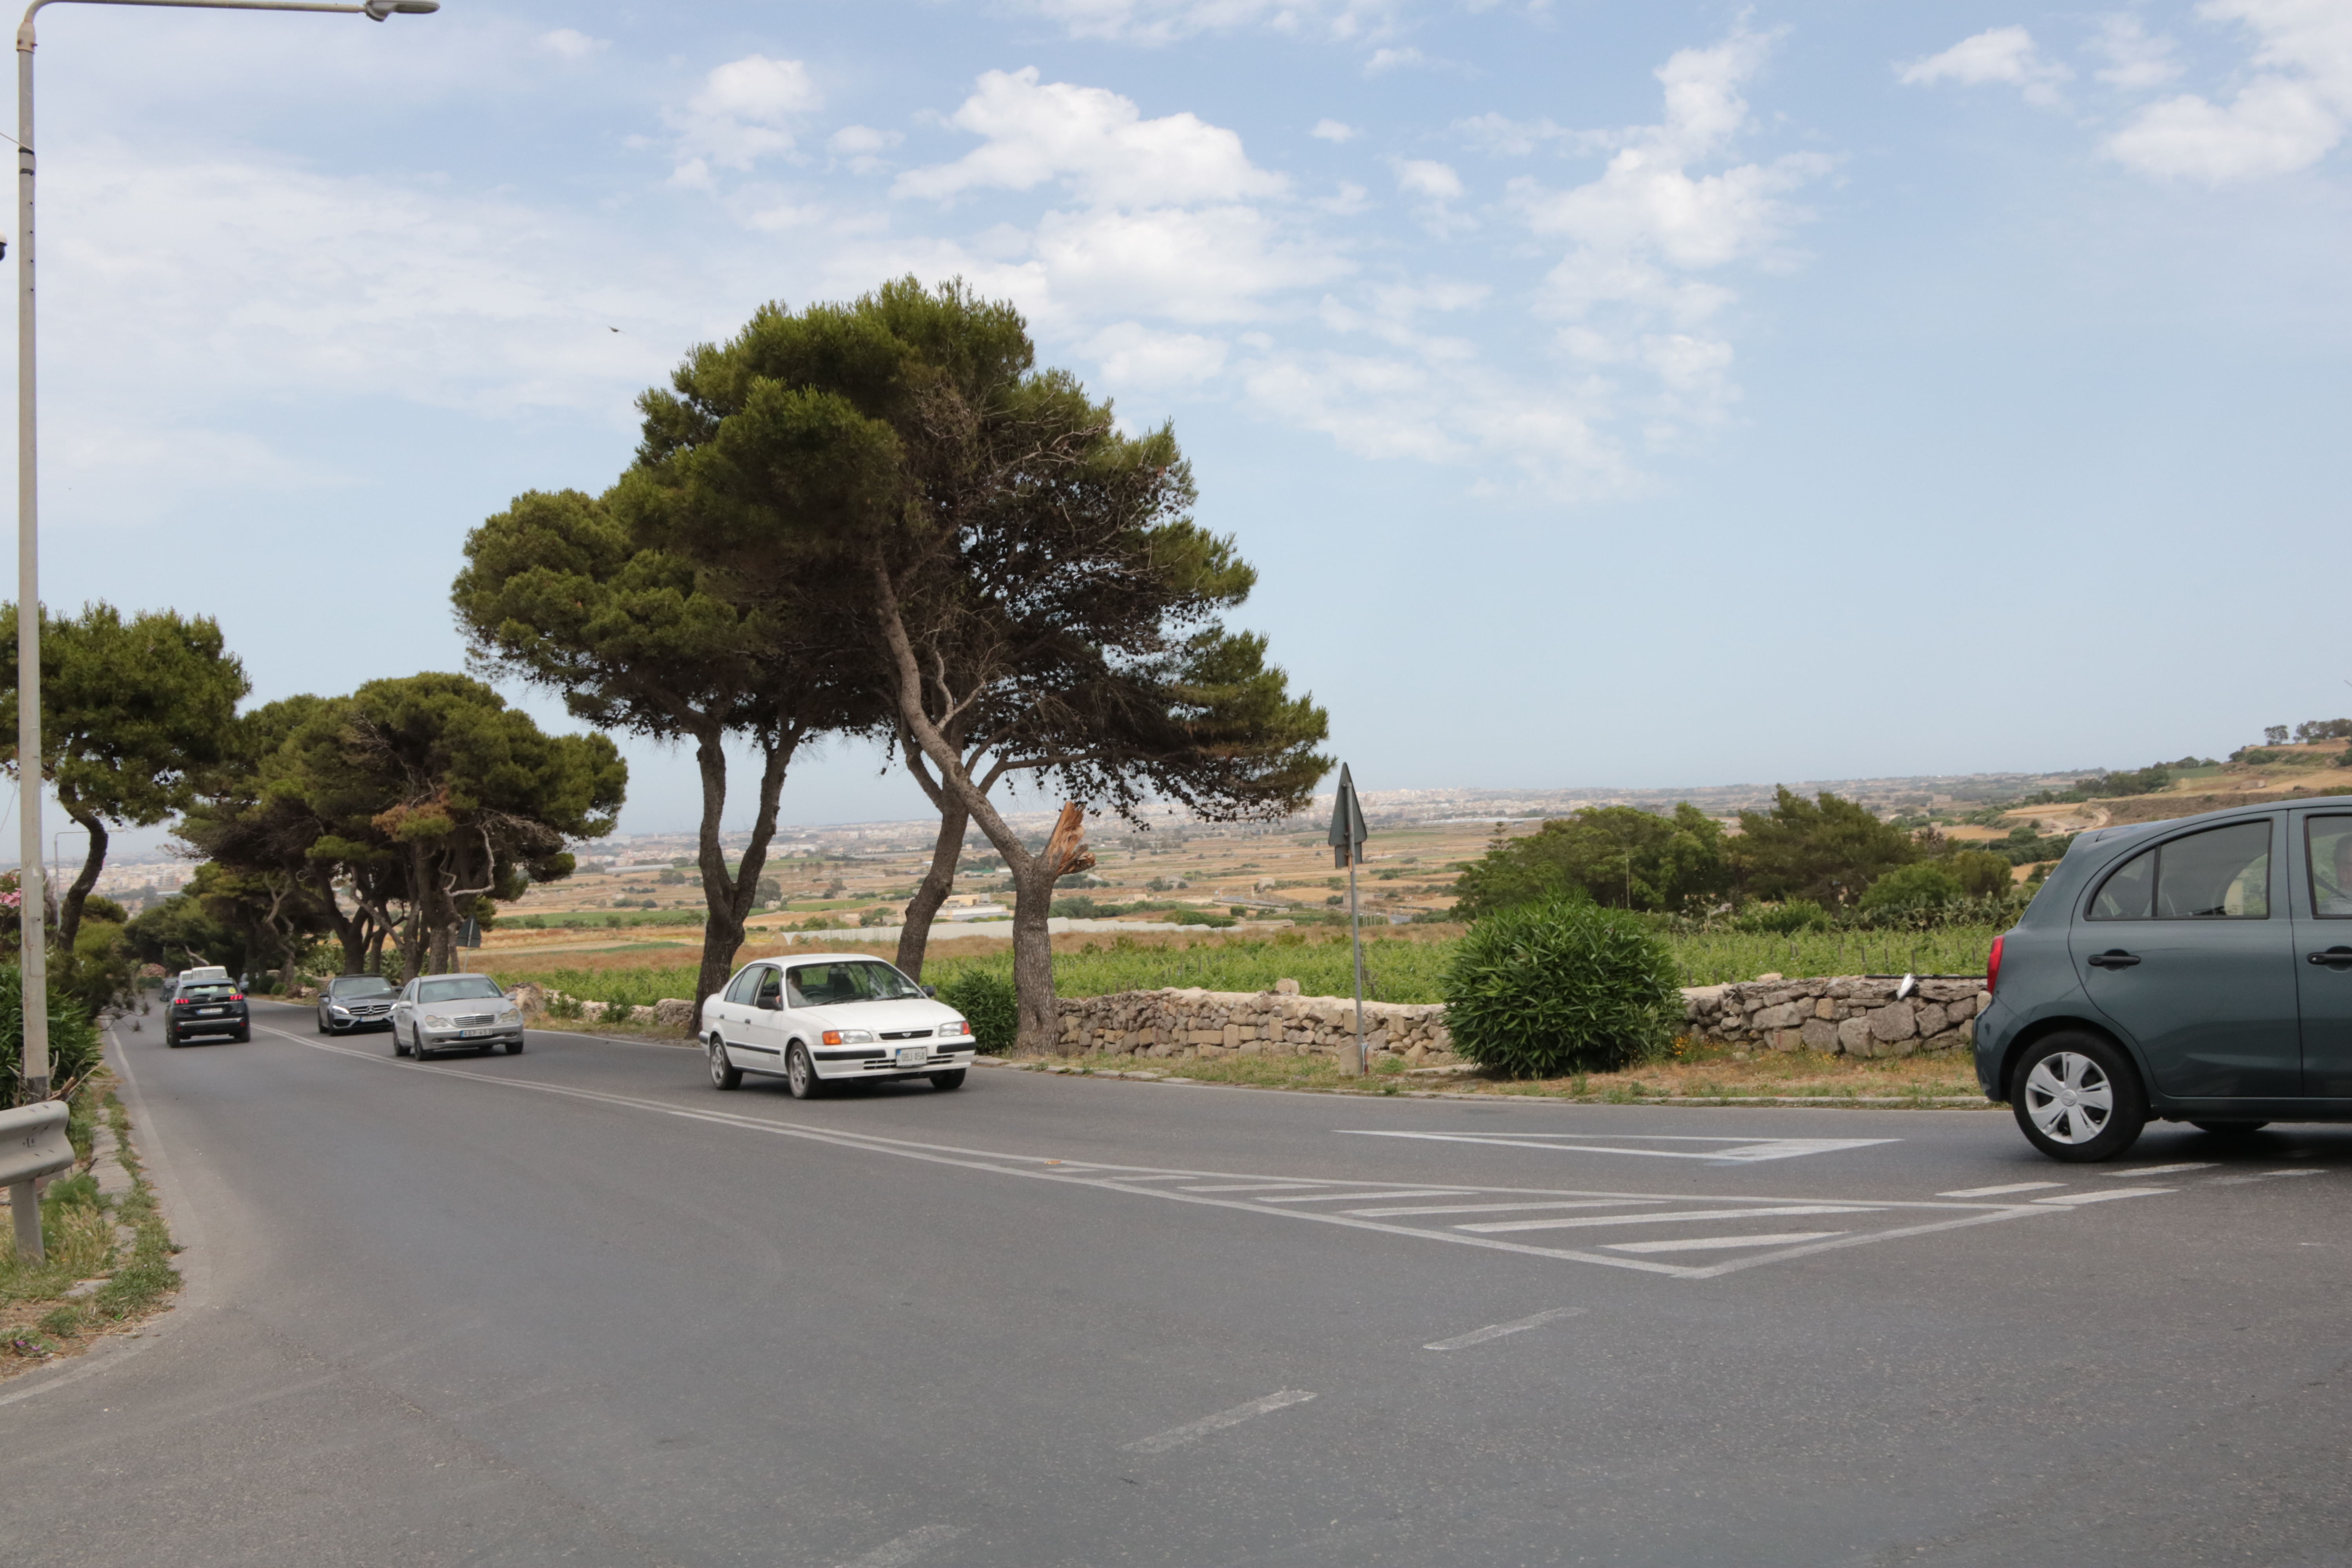
malta, view, scene, trees, countryside, cars, road, field, blue sky, sky, Canon EOS 750D, vehicle, car, mode of transport, transport, tree, asphalt, residential area, infrastructure, compact car, plant, subcompact car, street, parking, family car, road trip, city, supermini, highway, road surface, compact mpv, hatchback, suburb